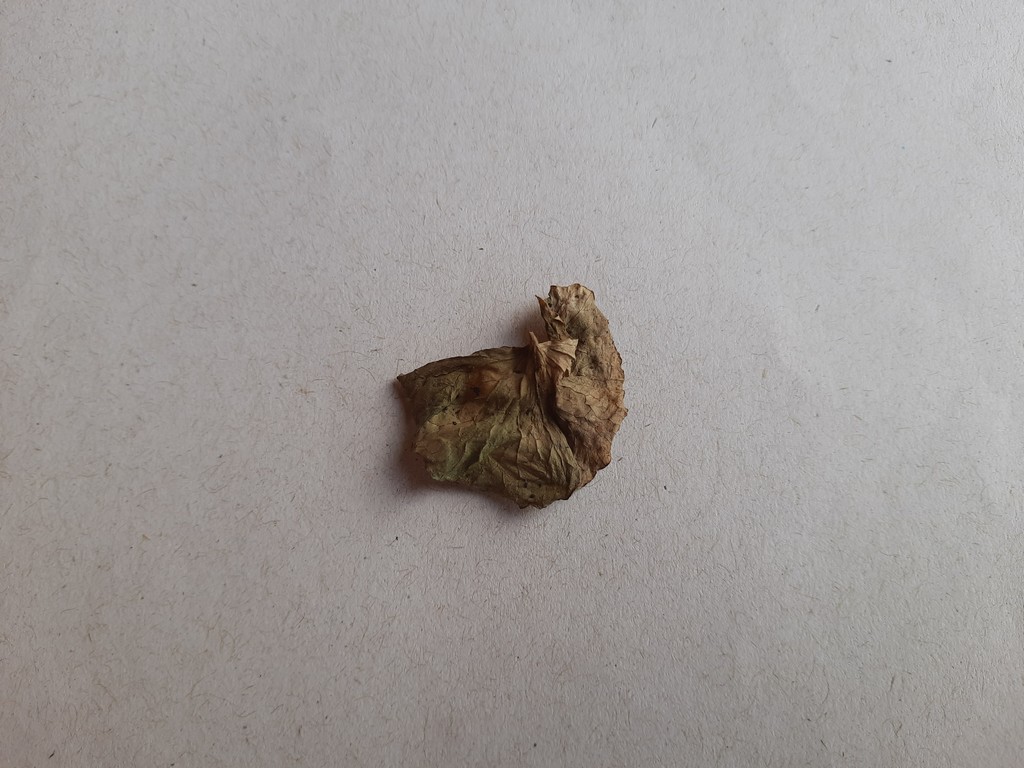
Label: Dried